Leisure Suit Larry 6: Shape Up or Slip Out!

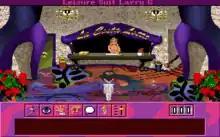
The lobby area of La Costa Lotta

This installment focuses more on conversations with women and puzzles than on the storyline. The entire game is spent at La Costa Lotta. There are plenty of traditional inventory-based puzzles to solve in the game. Larry can die, but the player is allowed to try again every time that happens, without the need to restore a saved game. The icon interface is similar to other Sierra games of the time, but unlike most Sierra games, the icon bar is visible at all times. The icons are more or less the same as "Leisure Suit" "Larry 5", but now the standard “Use” command has been divided into “Use” and “Pick Up”.